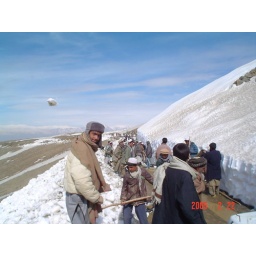
Karwandoy road building in snow 02